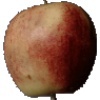
Label: Apple Red 3